Avvaiyar (Sangam poet)

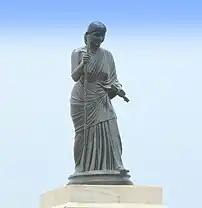
Statue of Avvaiyar at Marina Beach, Chennai

Avvaiyar (Tamil: ஔவையார்) was a Tamil poet who lived during the Sangam period and is said to have had cordial relations with the Tamil chieftains Vēl Pāri and Athiyamān. She wrote 59 poems in the Puṟanāṉūṟu. A plaque on a statue of the poet in Chennai suggests the first century BCE for her birthdate. The name Avvaiyar means a 'respectable good woman', hence a generic title; her personal name is not known.